Hellboy II: The Golden Army

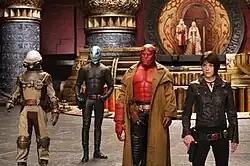
Foreground, from left to right: Johann Krauss, Abe Sapien, Hellboy, and Liz Sherman; Background: Prince Nuada, Princess Nuala

In May 2004, following the release of Guillermo del Toro's "Hellboy" the previous month, a sequel was announced by Revolution Studios with del Toro returning to direct and Ron Perlman reprising his lead role as the title character. The director sought to create a film trilogy with the first sequel anticipated for release in 2006. Revolution Studios planned to produce the film and distribute it through a deal with Columbia Pictures, but by 2006, their distribution deal was not renewed and Revolution began refocusing on exploiting their film library. In August 2006, Universal Pictures acquired the project with the intent to finance and distribute the sequel, which was newly scheduled to be released in summer of 2008. Production was scheduled to begin in April 2007 in Etyek, Hungary (near Budapest) and London, England.